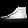
Label: Sneaker